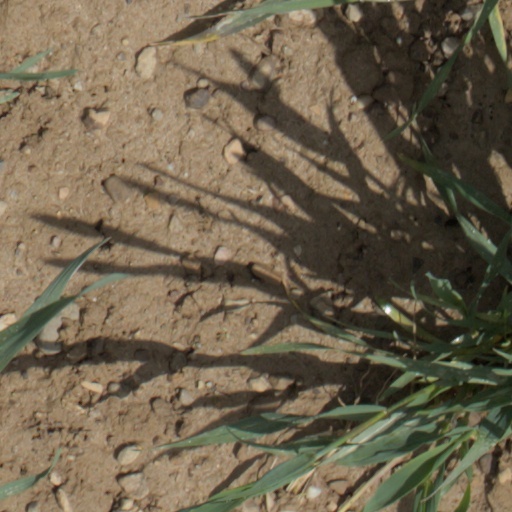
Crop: wheat